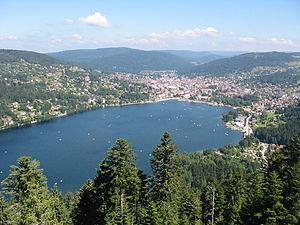
Gérardmer (département des Vosges, France) Le lac et la ville, vus de la Tête de Mérelle (897 m). Photographie personnelle prise le 17 août 2005.
Le lac de Gérardmer se situe sur la commune de Gérardmer. Il se déverse dans la Vologne par l'intermédiaire d'un court émissaire, la Jamagne.
Gérardmer [ ʒeʁaʁme], en vosgien de la montagne [ ʒiʁoːmwɛ] ou [ ʒʁoːmwɑː], est une commune française de moyenne montagne située dans le département des Vosges, dans la région administrative Grand Est.